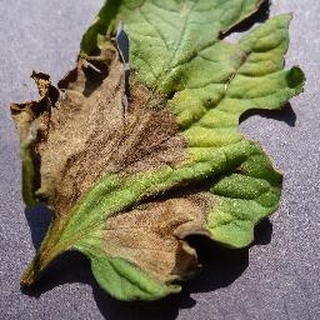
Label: tomato_late_blight